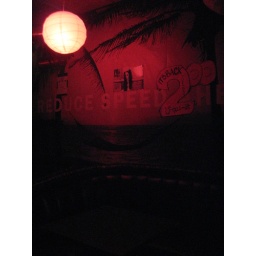
table upstairs in the stage area. i like the red globe light but could use more fill light on the table below the light.